Lewes Priory

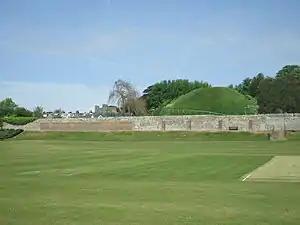
The Mount and south-facing wall.

The north-east quadrant has an embankment and wall enclosing its southern side that is of mediaeval date with semicircular buttresses along its eastern extent. This southern wall is a remarkable feature of a defensive, military character. This quadrant is a triple square on plan, the eastern half centres on the conical 'Mount', 46m (150 feet) in diameter and 15m (50 feet) high that is aligned on a sunken field to its east with banks on all sides known as the 'Dripping Pan'. The ages and original functions of these two man-made features are not certain: they appear to have been built by the Priory and may have been constructed as a salt works on an earlier enclosed. elevated plot. If of mediaeval date or earlier, the Mount would certainly have provided an observatory over the Ouse basin, of defensive importance, and a beacon to shipping navigating across it.